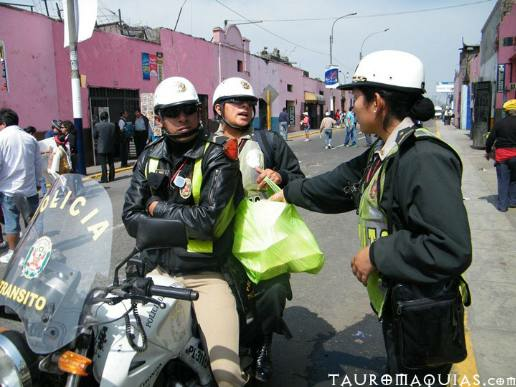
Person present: Yes